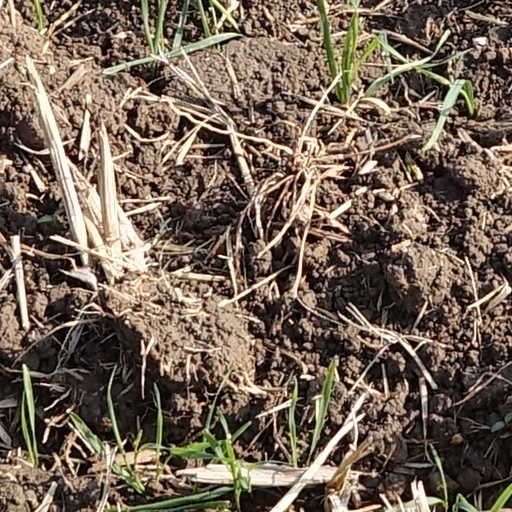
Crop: wheat